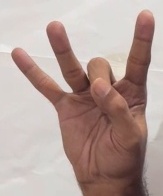
ASL sign: 8